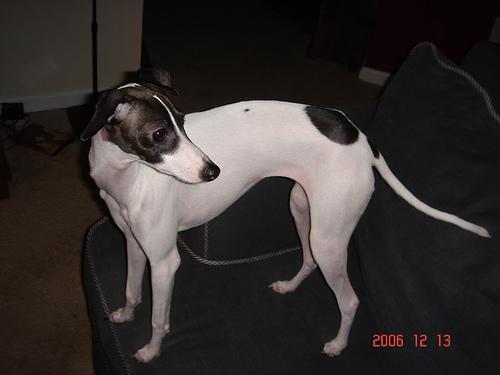
Italian_greyhound